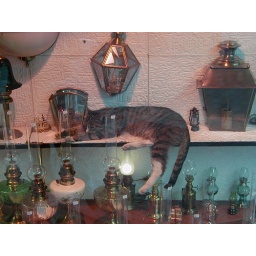
Found a lamp shop in Bergerac, France...  shop kitty made himself at home amongst the delicate glass!